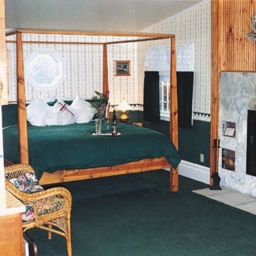
Room type: bedroom